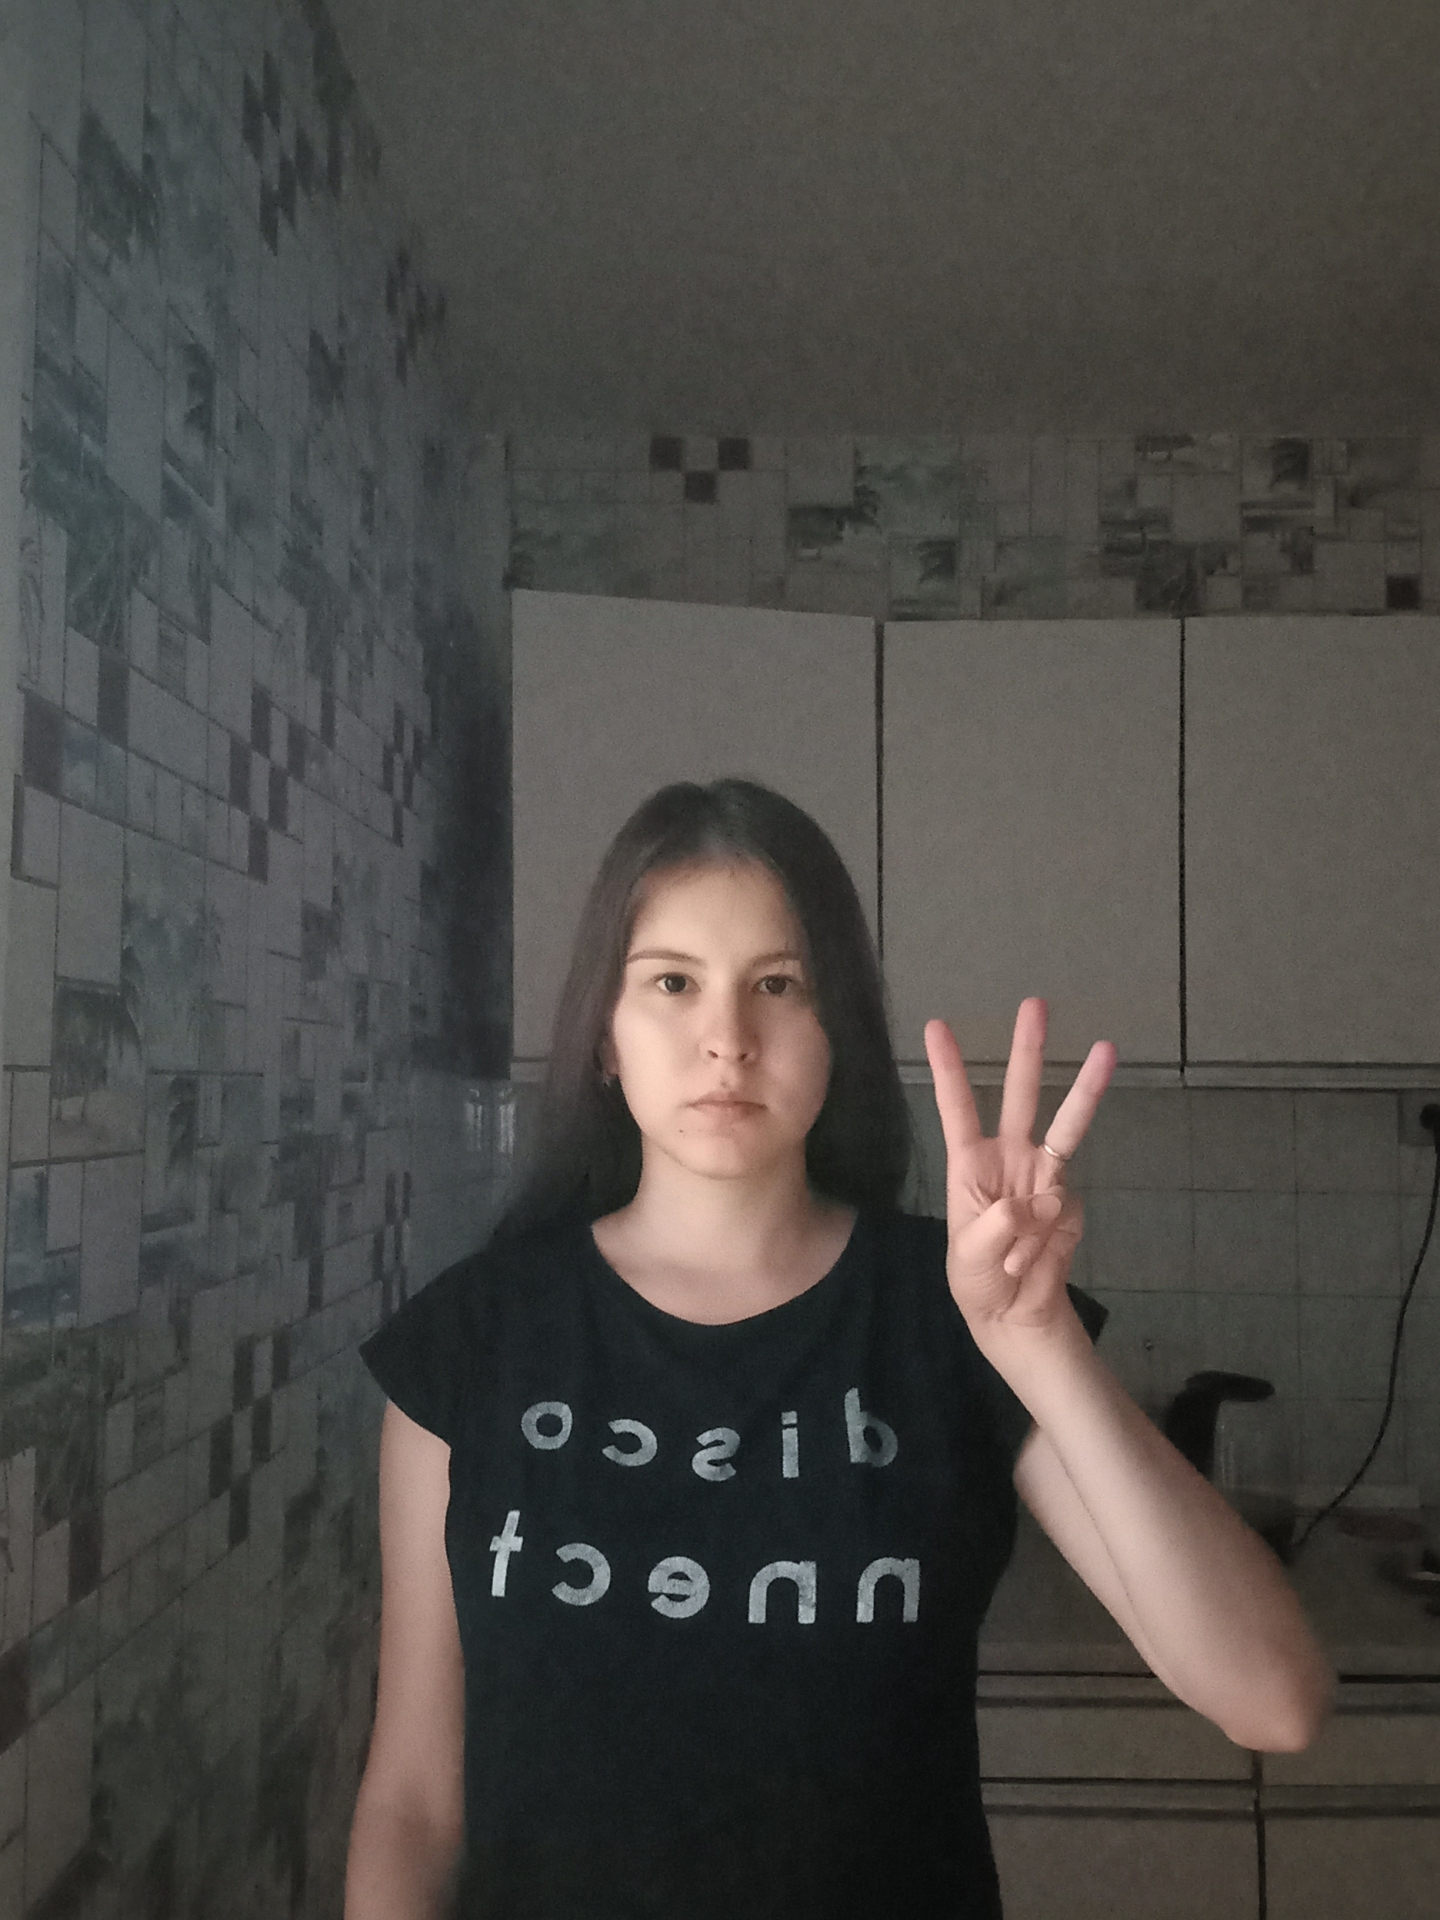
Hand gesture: three